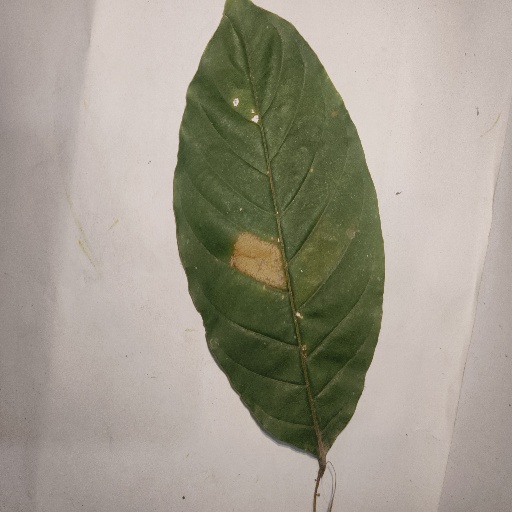
Species: HariTaki
Leaf condition: Bacterial Spot